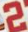
Number: 2